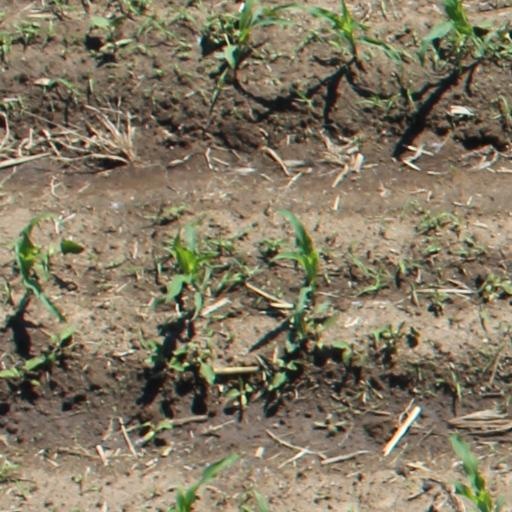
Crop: maize; corn